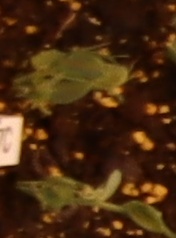
Label: Field Pea